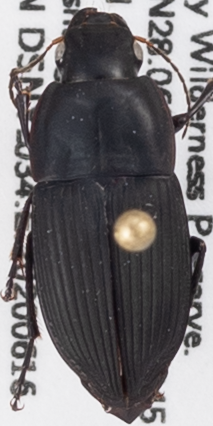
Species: Anisodactylus haplomus
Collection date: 2020-06-16
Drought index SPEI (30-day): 1.69
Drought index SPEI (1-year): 0.746
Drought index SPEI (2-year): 1.382